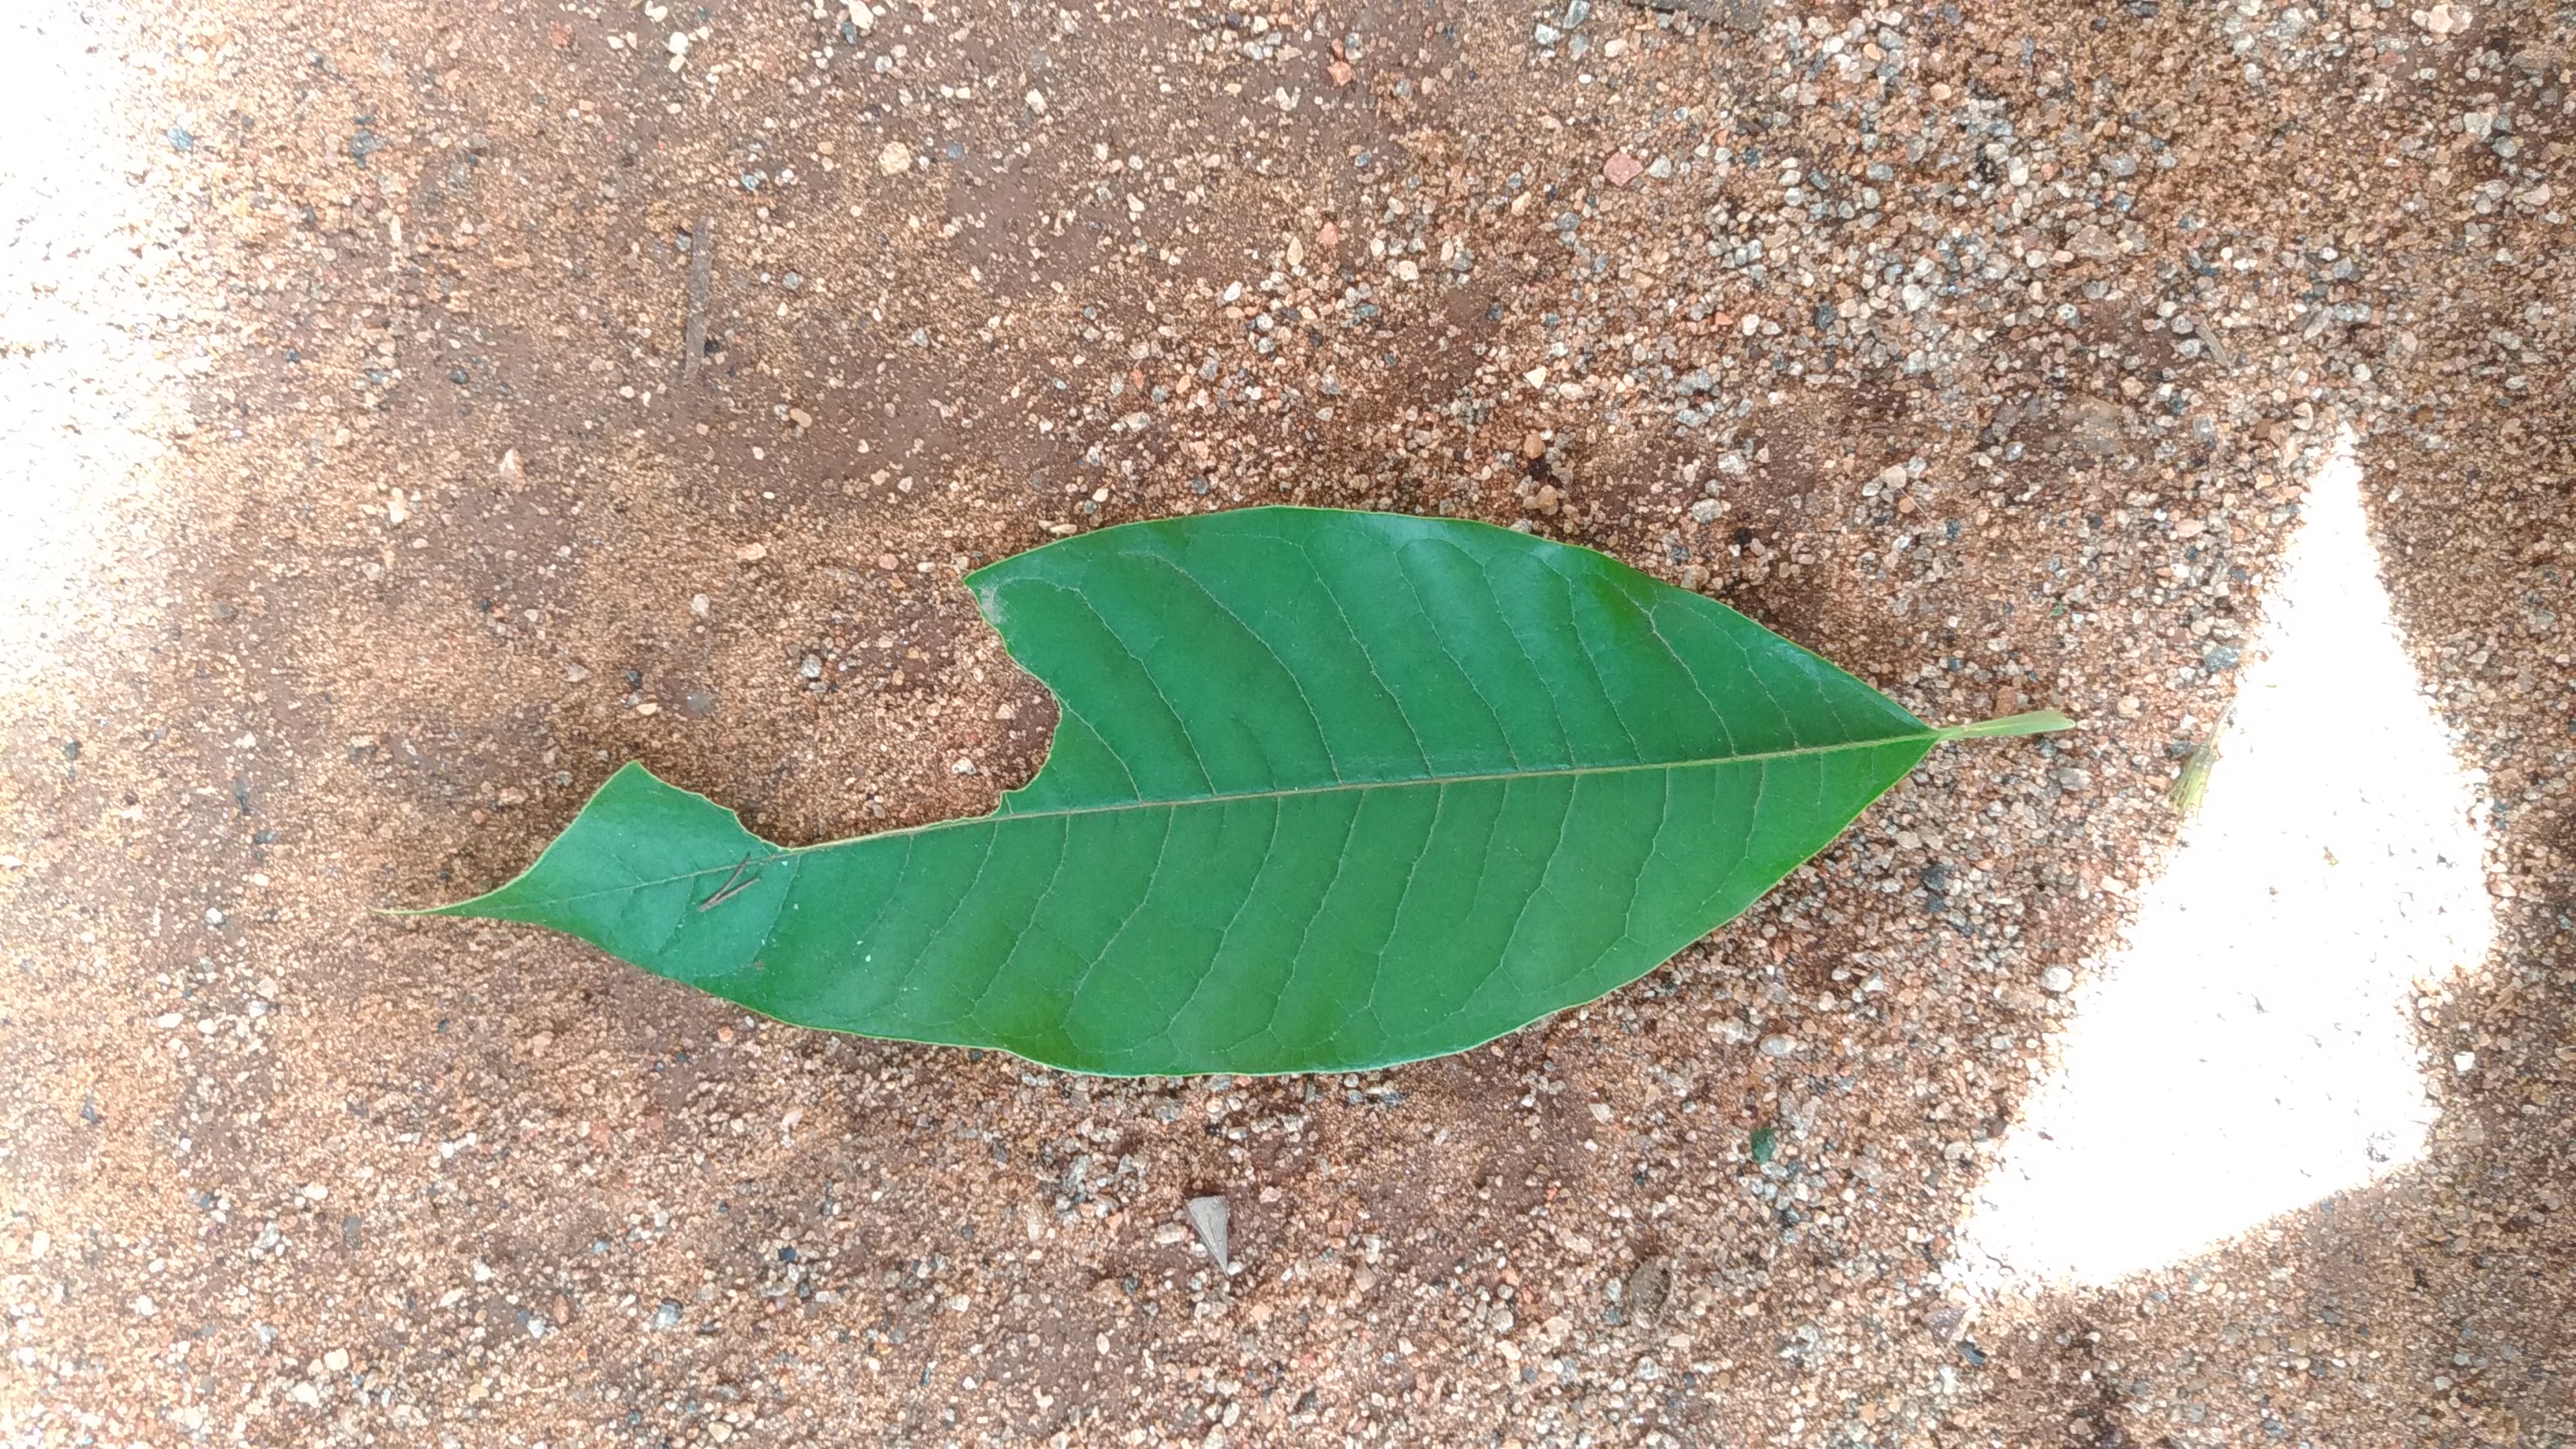
Plant: Coffee